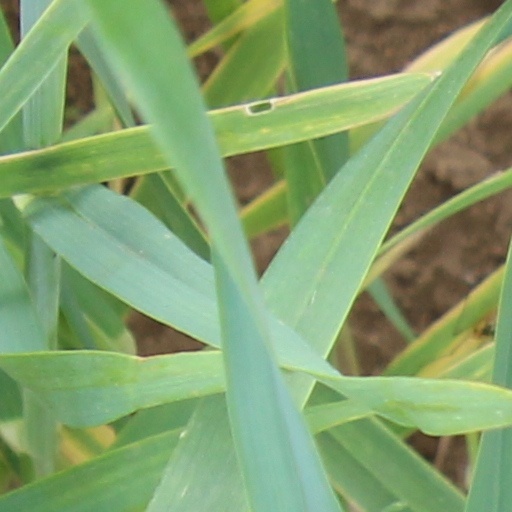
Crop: wheat